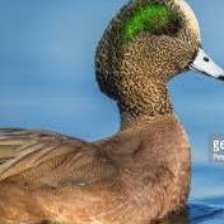
Species: AMERICAN WIGEON
Scientific name: MARECA AMERICANA
ImageNet parent category: drake